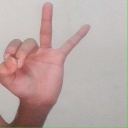
अक्षर: ण